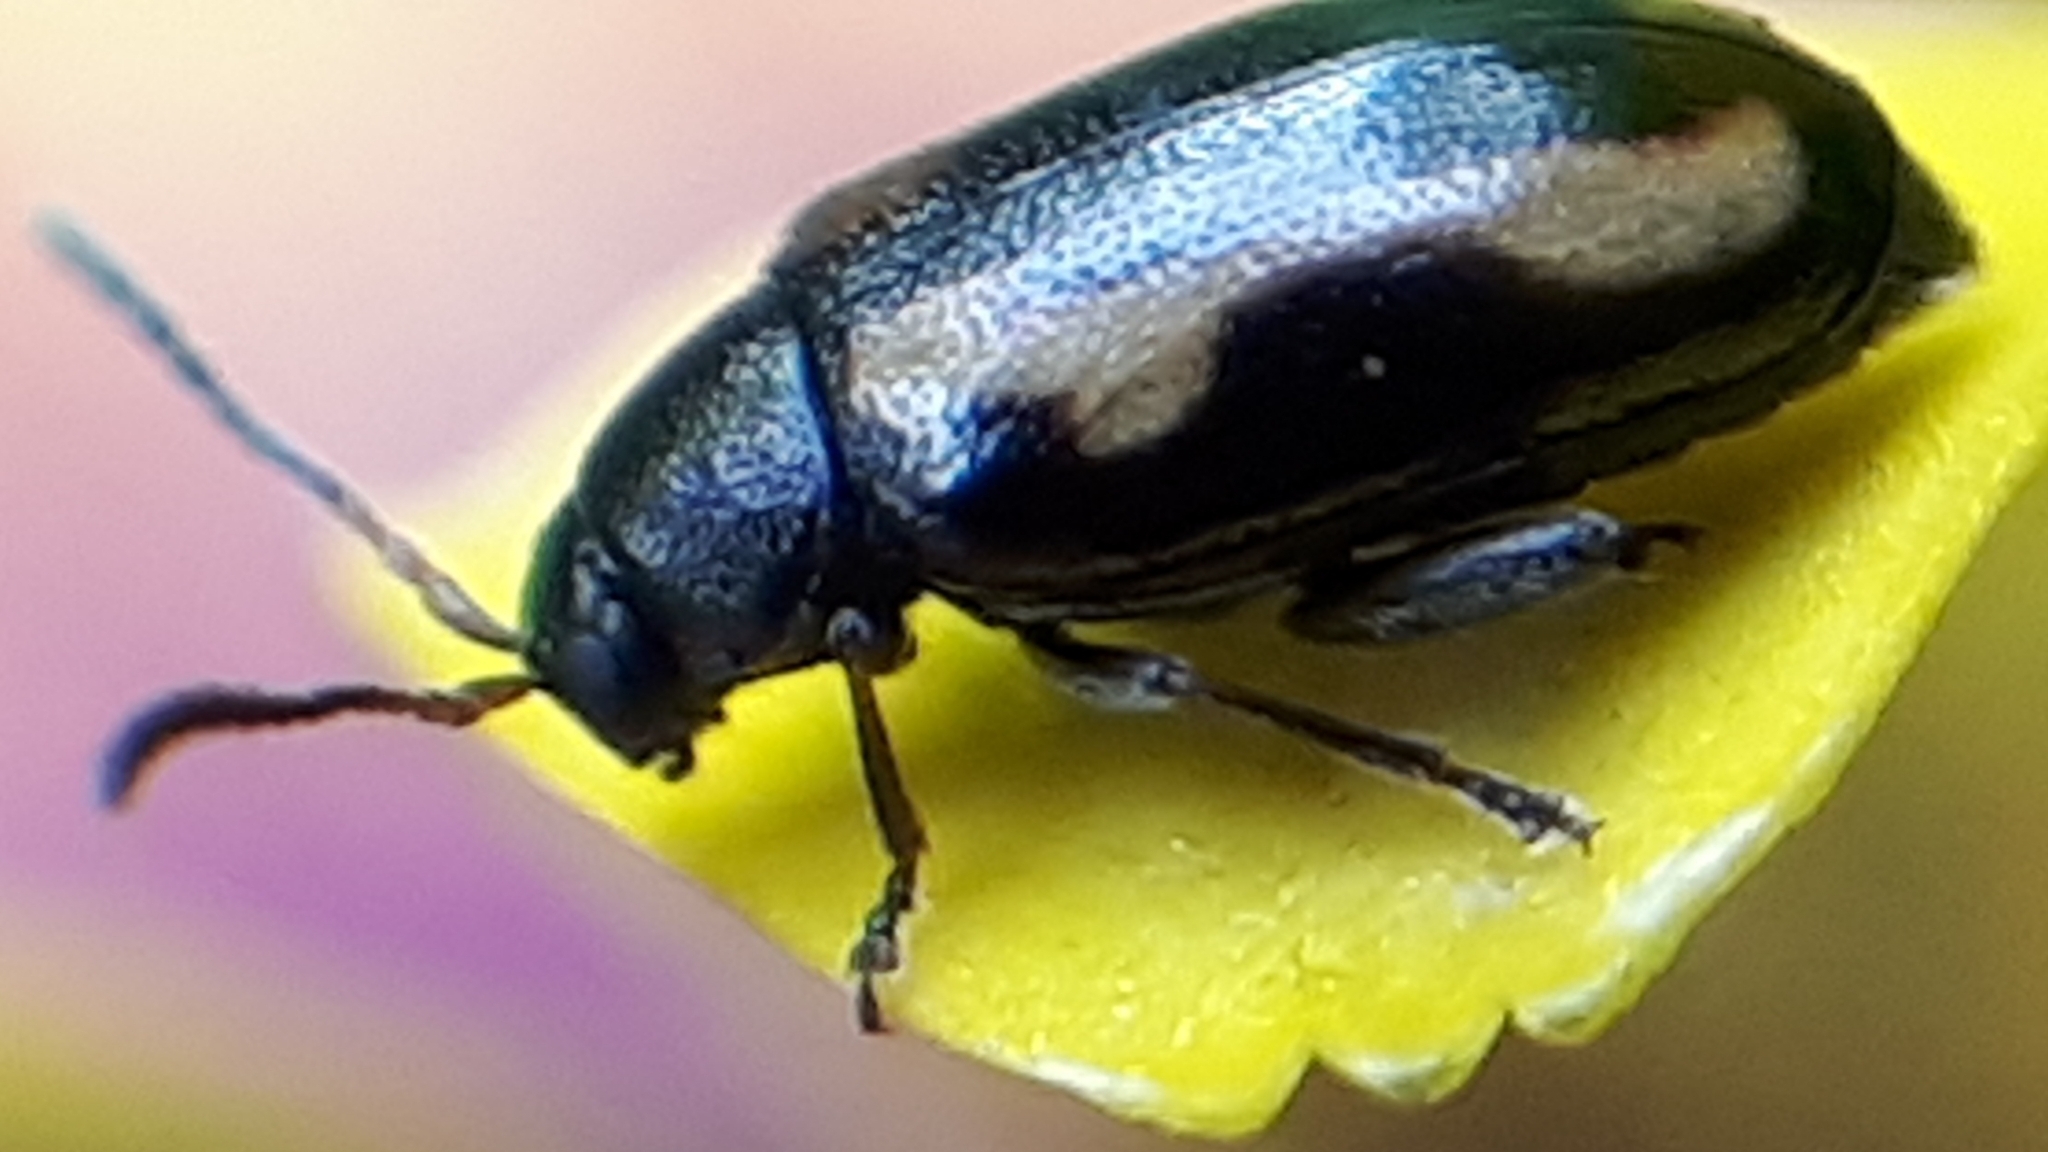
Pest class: striped_flea_beetle